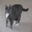
Label: cat